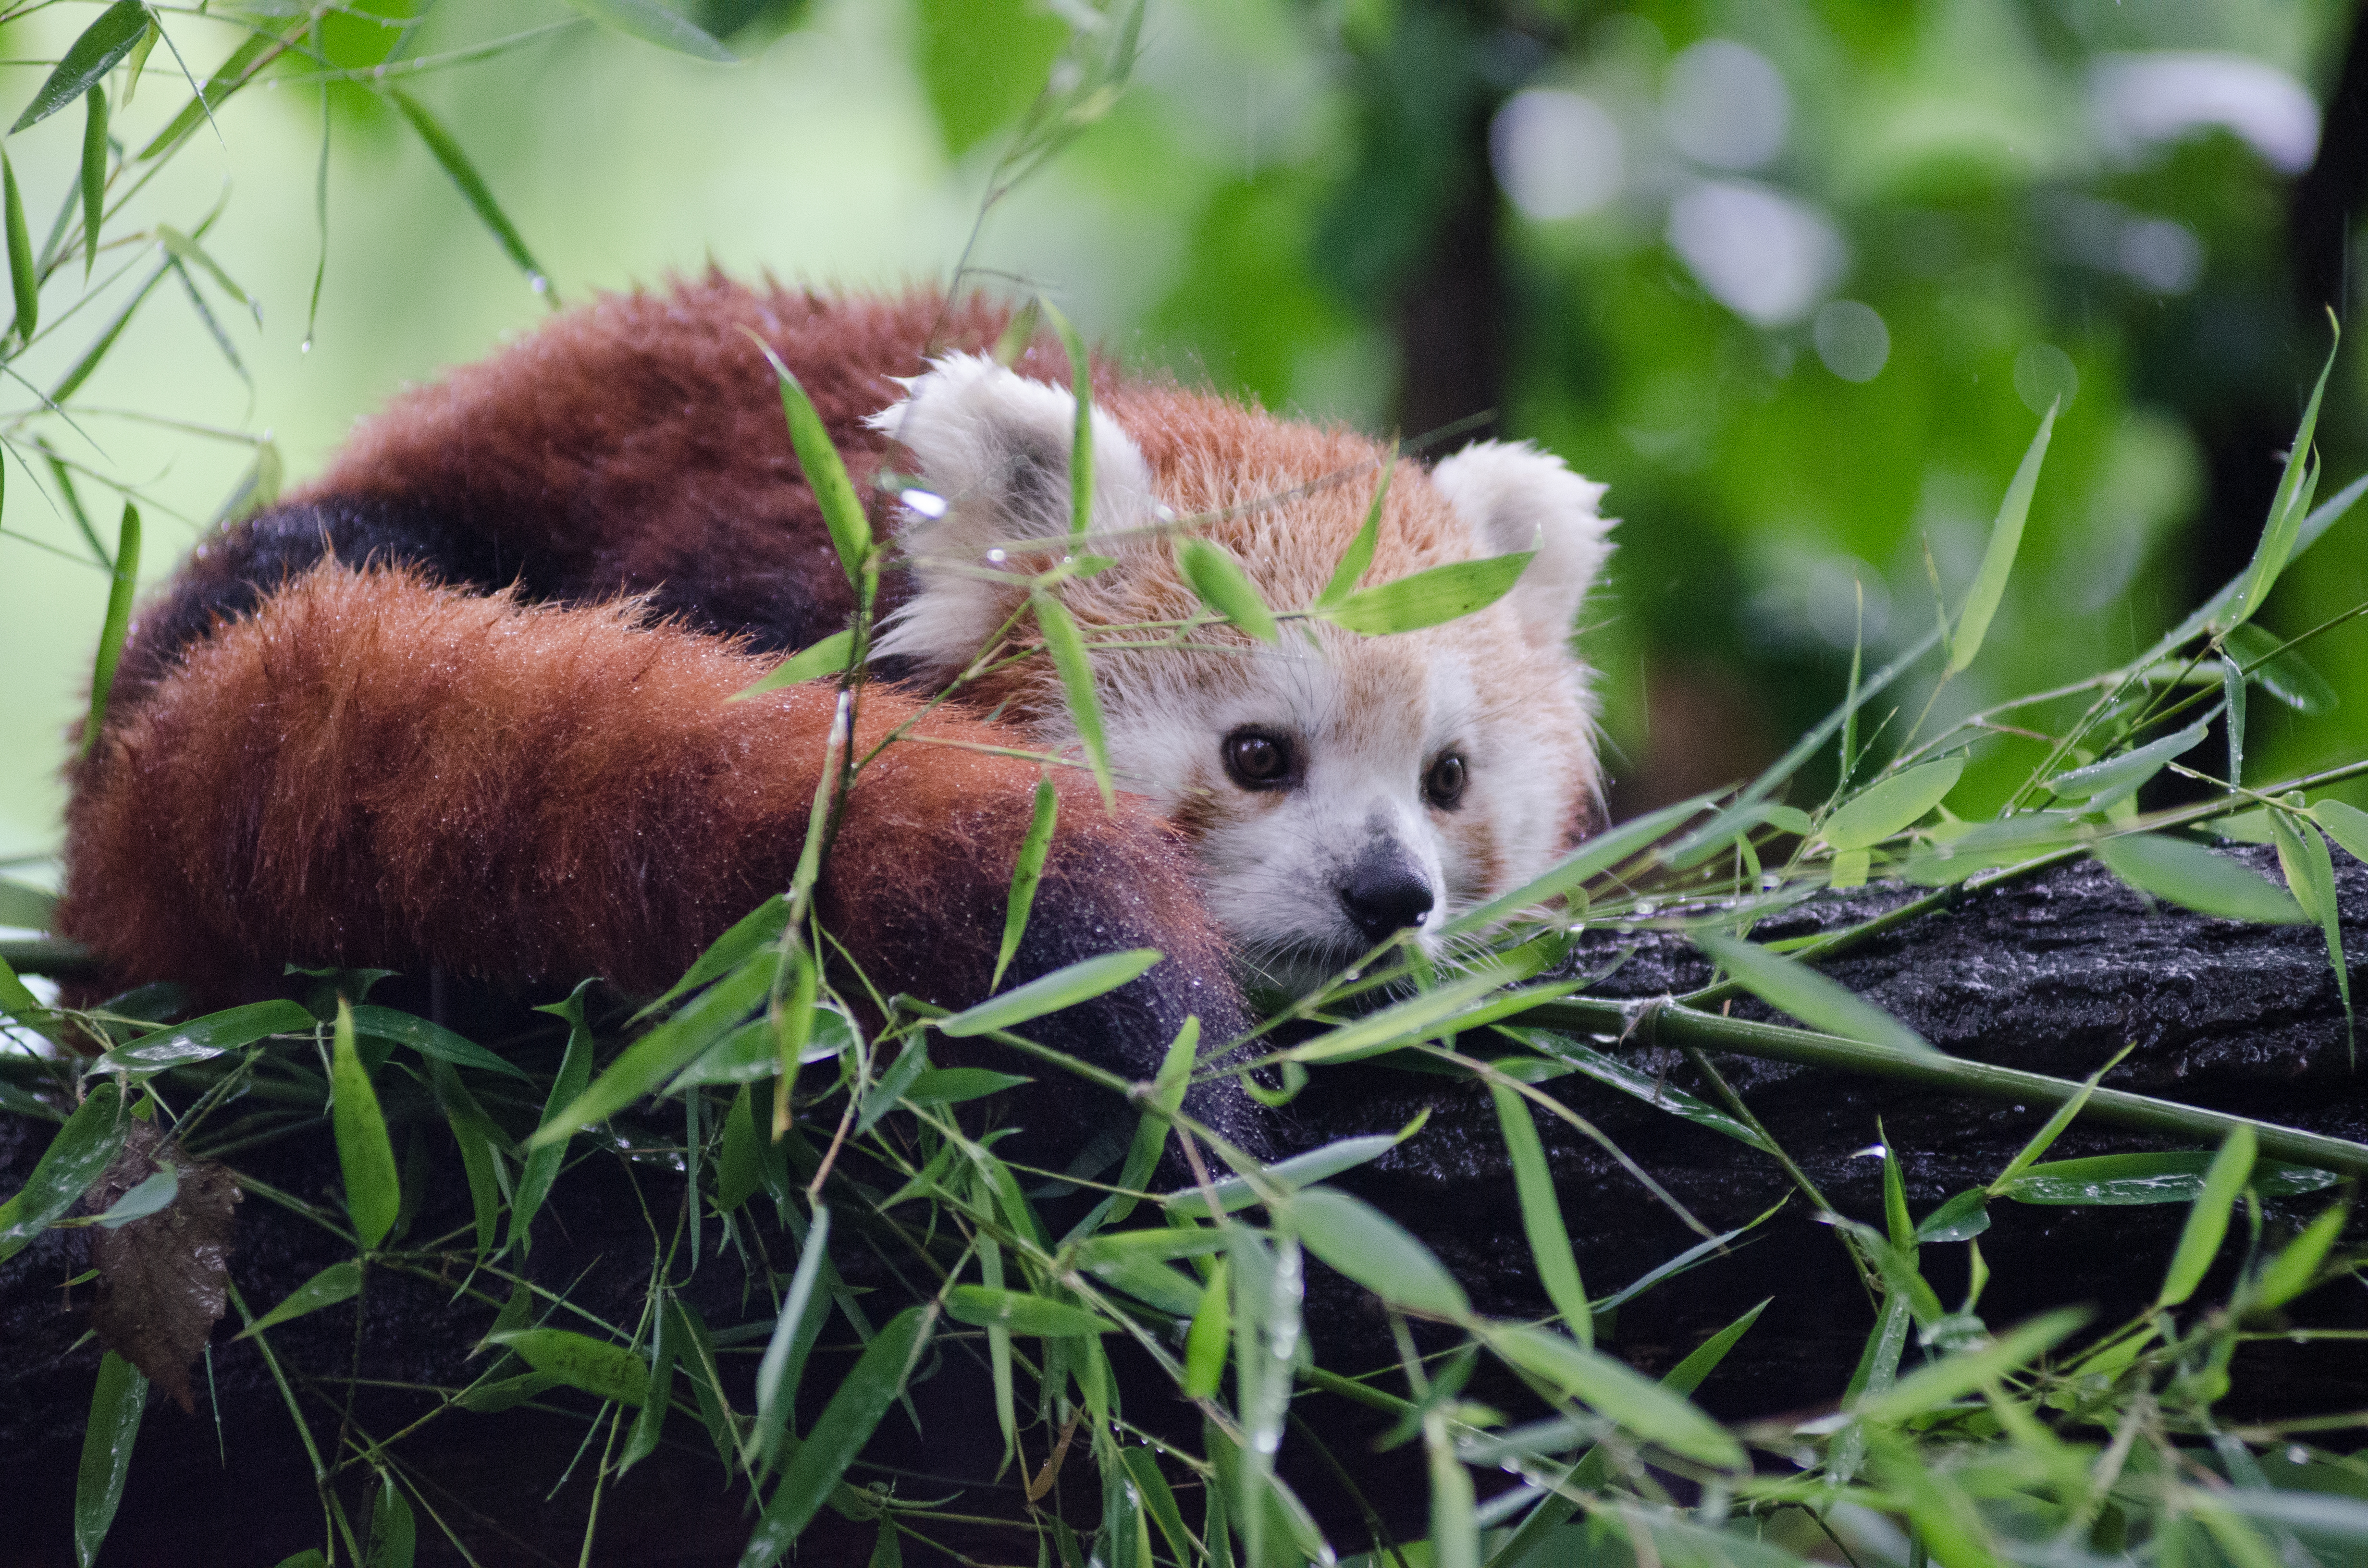
tree, bokeh, sweet, animal, cute, female, wildlife, zoo, young, green, red, mammal, nikon, fauna, red panda, panda, endangered, vertebrate, germany, deutschland, tier, adorable, d7000, roter, kleiner, niedlich, sues, suess, species, bedrohte, tierart, tierpark, weiblich, jungtier, gr n, s s, marten, polecat